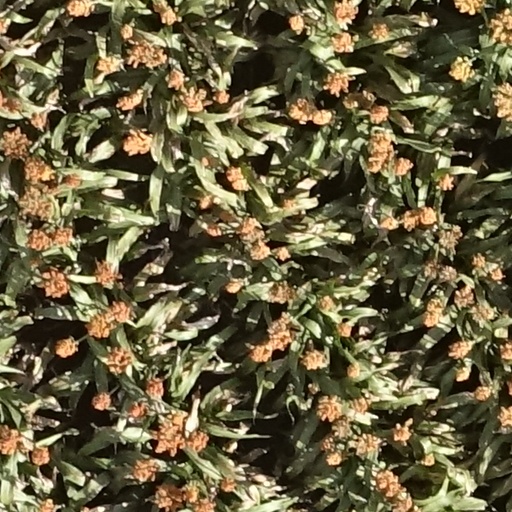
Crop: sorghum